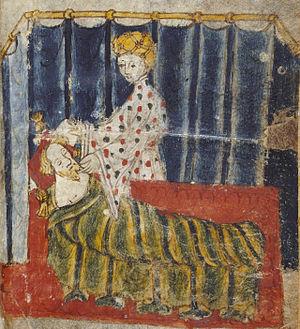
Sire Gauvain et le Chevalier vert est un roman de chevalerie en vers allitératifs rédigé en moyen anglais vers la fin du XIVᵉ siècle.
Gauvain est un personnage de la légende arthurienne. Chevalier de la Table ronde originaire de l'archipel des Orcades, il est le neveu du roi Arthur et le fils du roi Lot d'Orcanie et de Morgause. Il est aussi le demi-frère de Mordred et l'aîné d'une fratrie de chevaliers : Agravain, Gaheris et Gareth. On trouve plusieurs équivalents gallois de son nom : Gwalchmai et Gwalchmei ainsi que Gawain en franco-normand et en anglais.
La versification allitérative est une forme de versification dont la structure repose sur l’usage d’allitérations, au lieu par exemple des rimes. Les traditions de versification allitérative les plus étudiées sont celles que l’on peut trouver dans les plus anciennes littératures de nombreuses langues germaniques. L’épopée anglo-saxonne Beowulf, comme la plus grande partie de la poésie en vieil anglais, le Muspilli vieux haut-allemand, le Heliand vieux saxon et l’Edda poétique vieux norrois exploitent tous la versification allitérative.